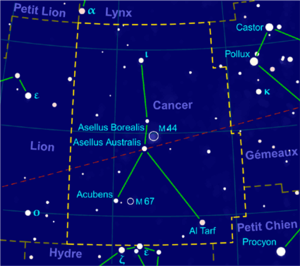
Carte pour la constellation Cancer Produite à l'aide du logiciel PP3
Le Cancer est une constellation du zodiaque traversée par le Soleil du 20 juillet au 10 août. Dans l'ordre du zodiaque, il se situe entre les Gémeaux à l'ouest et le Lion à l'est.
La liste des constellations astronomiques est présentée dans le tableau ci-dessous. Elles sont au nombre de 88 en 1930, d’après le travail d’Eugène Delporte ou de 89 si on se réfère au nombre actuel en fonction du site web de l’Union astronomique internationale. Parmi ce nombre de 89 constellations officielles, il est à noter que la constellation Navire Argo a été divisée en 3, ce qui ramènerait le nombre officiel de constellations complètes à 87 mais la constellation Serpens étant divisée par 2 parties, c'est la deuxième partie de Serpens qui est comptabilisée pour retomber sur 88.